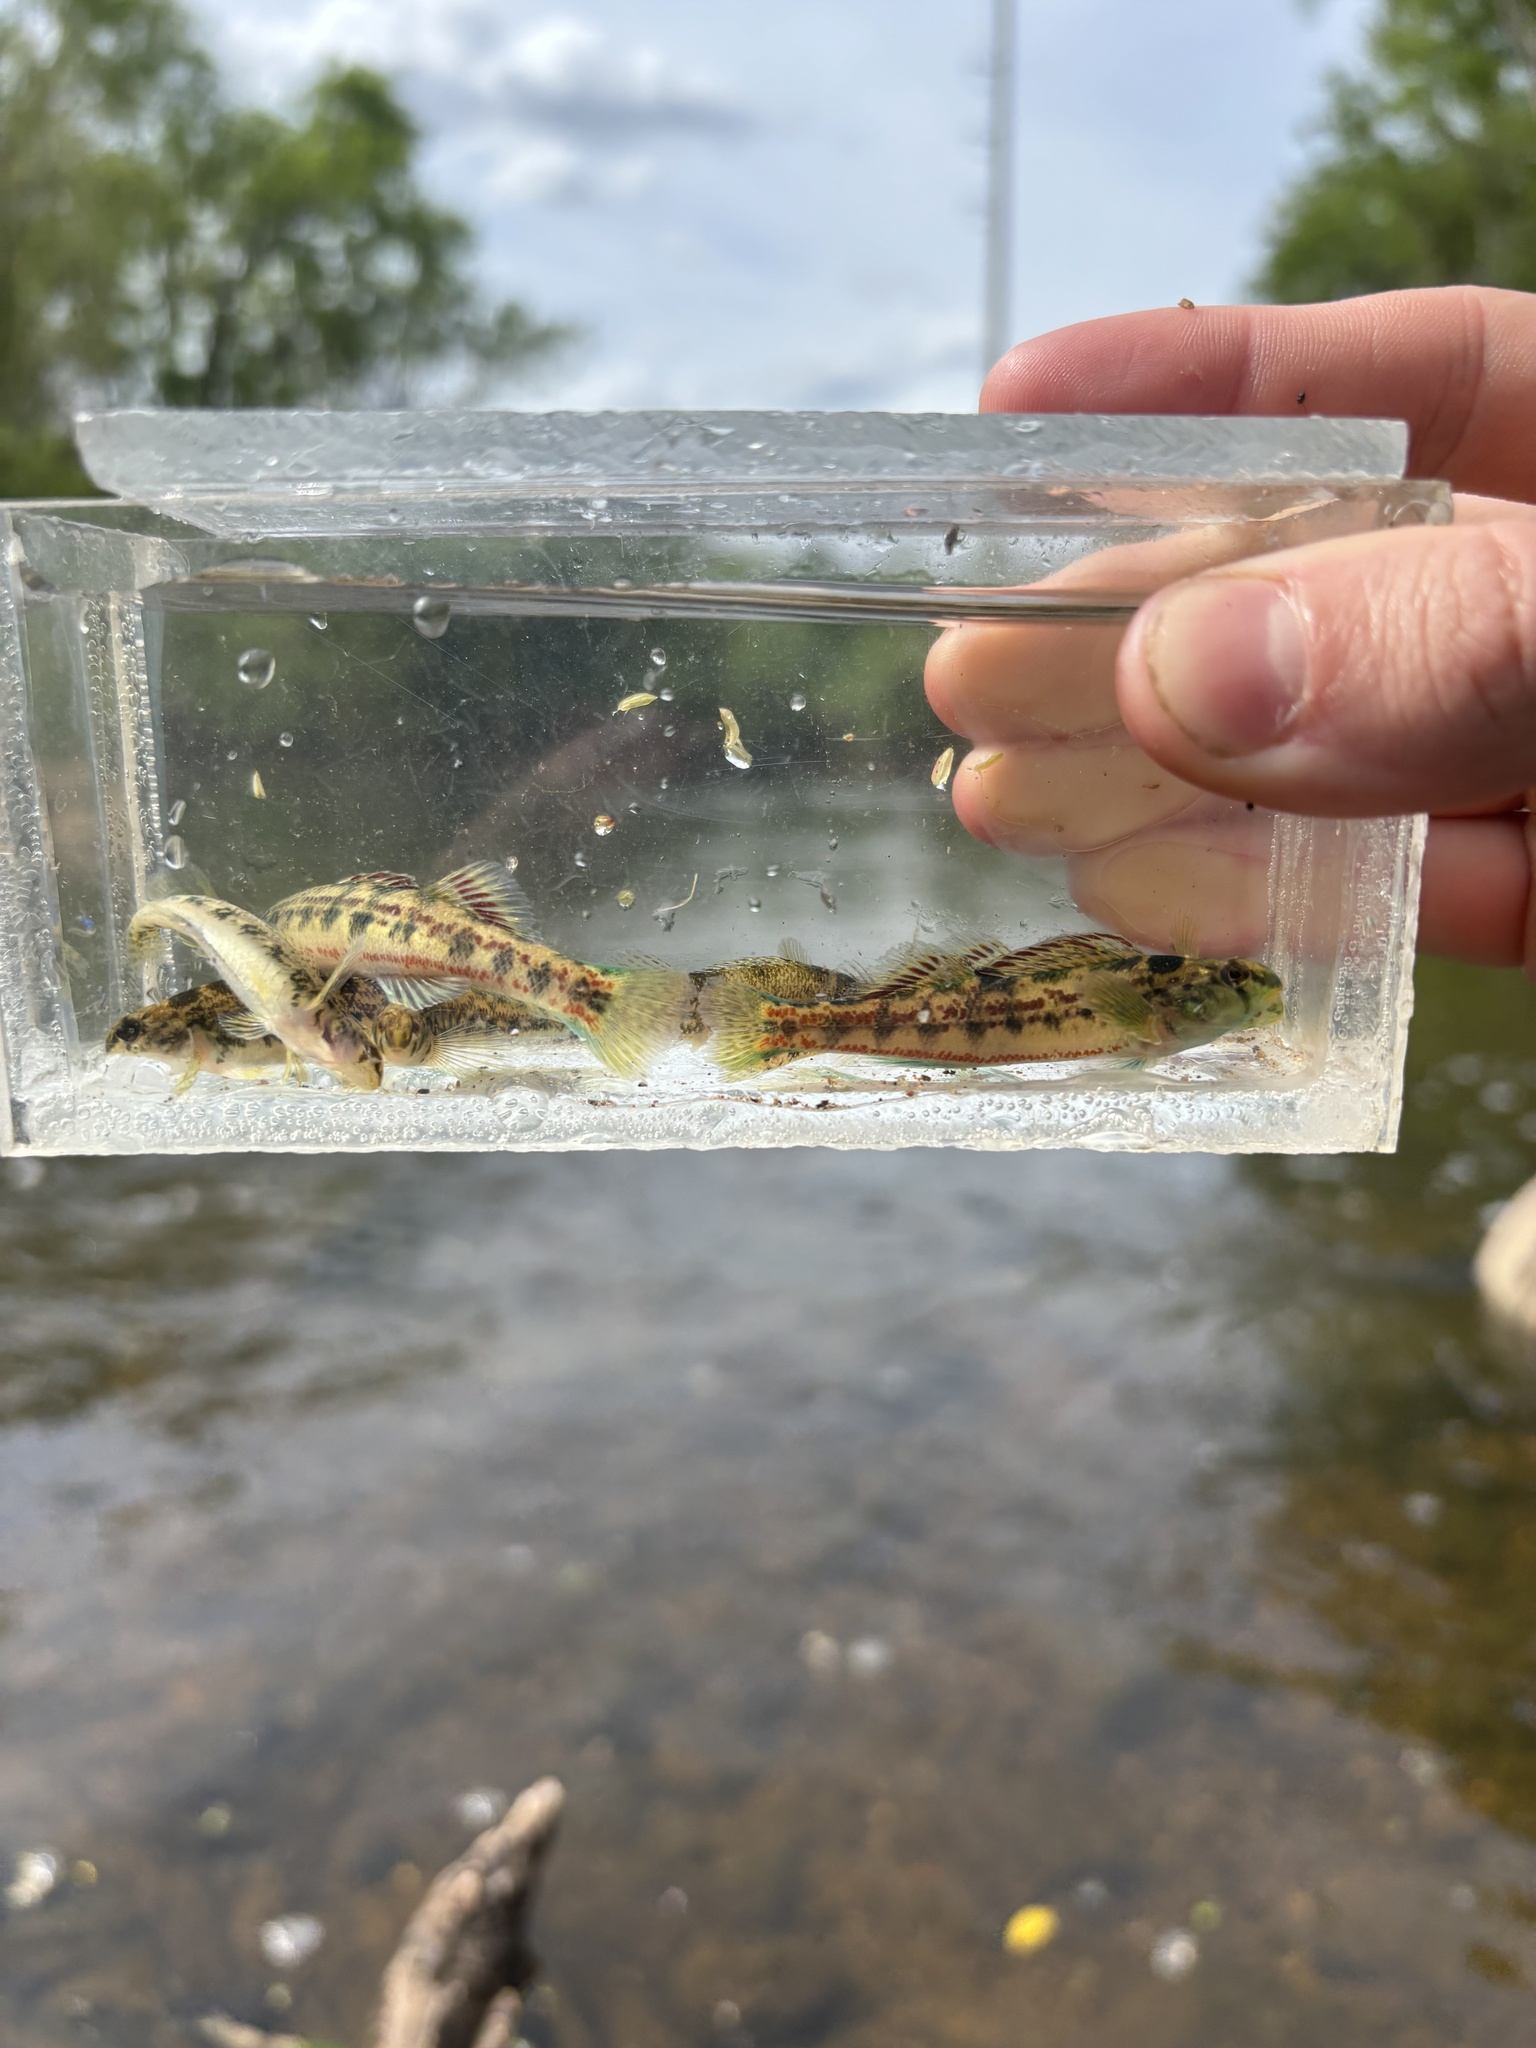
fish (species not among the labelled classes)